Guren no Yumiya

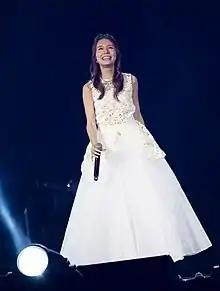
Japanese pop singer May J. performed a cover version of the song in 2020.

Since the song's first use in the "Attack on Titan" anime, Linked Horizon has performed the song live multiple times on TV and in-person during tours across Japan. On their first tour beginning in July 2013, Linked Horizon performed the song in the cities of Tokyo, Nagoya, and Osaka. They performed the song again on a larger tour from July to November 2017 in thirty other locations. From 5 to 7 December 2014, Linked Horizon also performed the song in Singapore on their first overseas event as part of Anime Festival Asia. The most notable performance, however, was during the 64th NHK Kōhaku Uta Gassen on 31 December 2013. In relation to Linked Horizon's performance there, the word "Jaeger" became the most tweeted word on New Year's Eve that year, relating to a major lyric in the song and a popular phrase within the anime meaning "hunter".